Japanese holdout

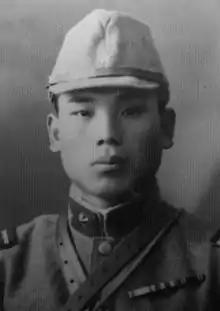
Second Lieutenant Sakae Ōba, a Japanese holdout, photo from 1937.

Japanese holdouts were soldiers of the Imperial Japanese Army (IJA) and Imperial Japanese Navy (IJN) in the Pacific Theatre of World War II who continued fighting after the surrender of Japan at the end of the war for a variety of reasons. Japanese holdouts either doubted that Japan had surrendered, were not aware that the war had ended because communications had been cut off by Allied advances, feared they would be executed if they surrendered to Allied forces, or felt bound by honor and loyalty to never surrender.